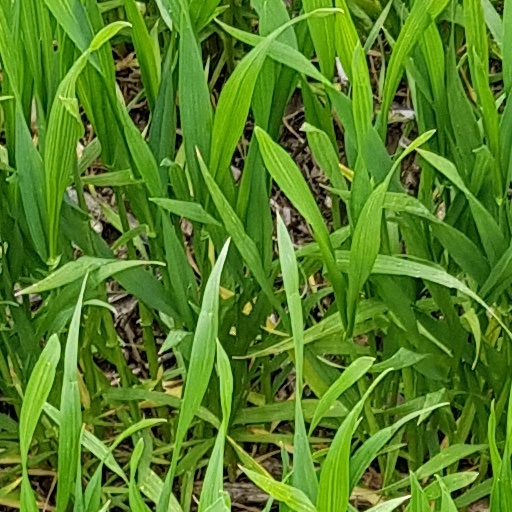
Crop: wheat